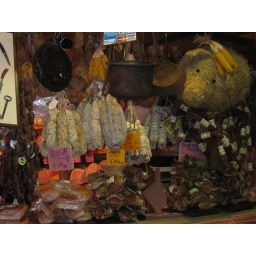
Check out the cute straw pig in the upper right corner